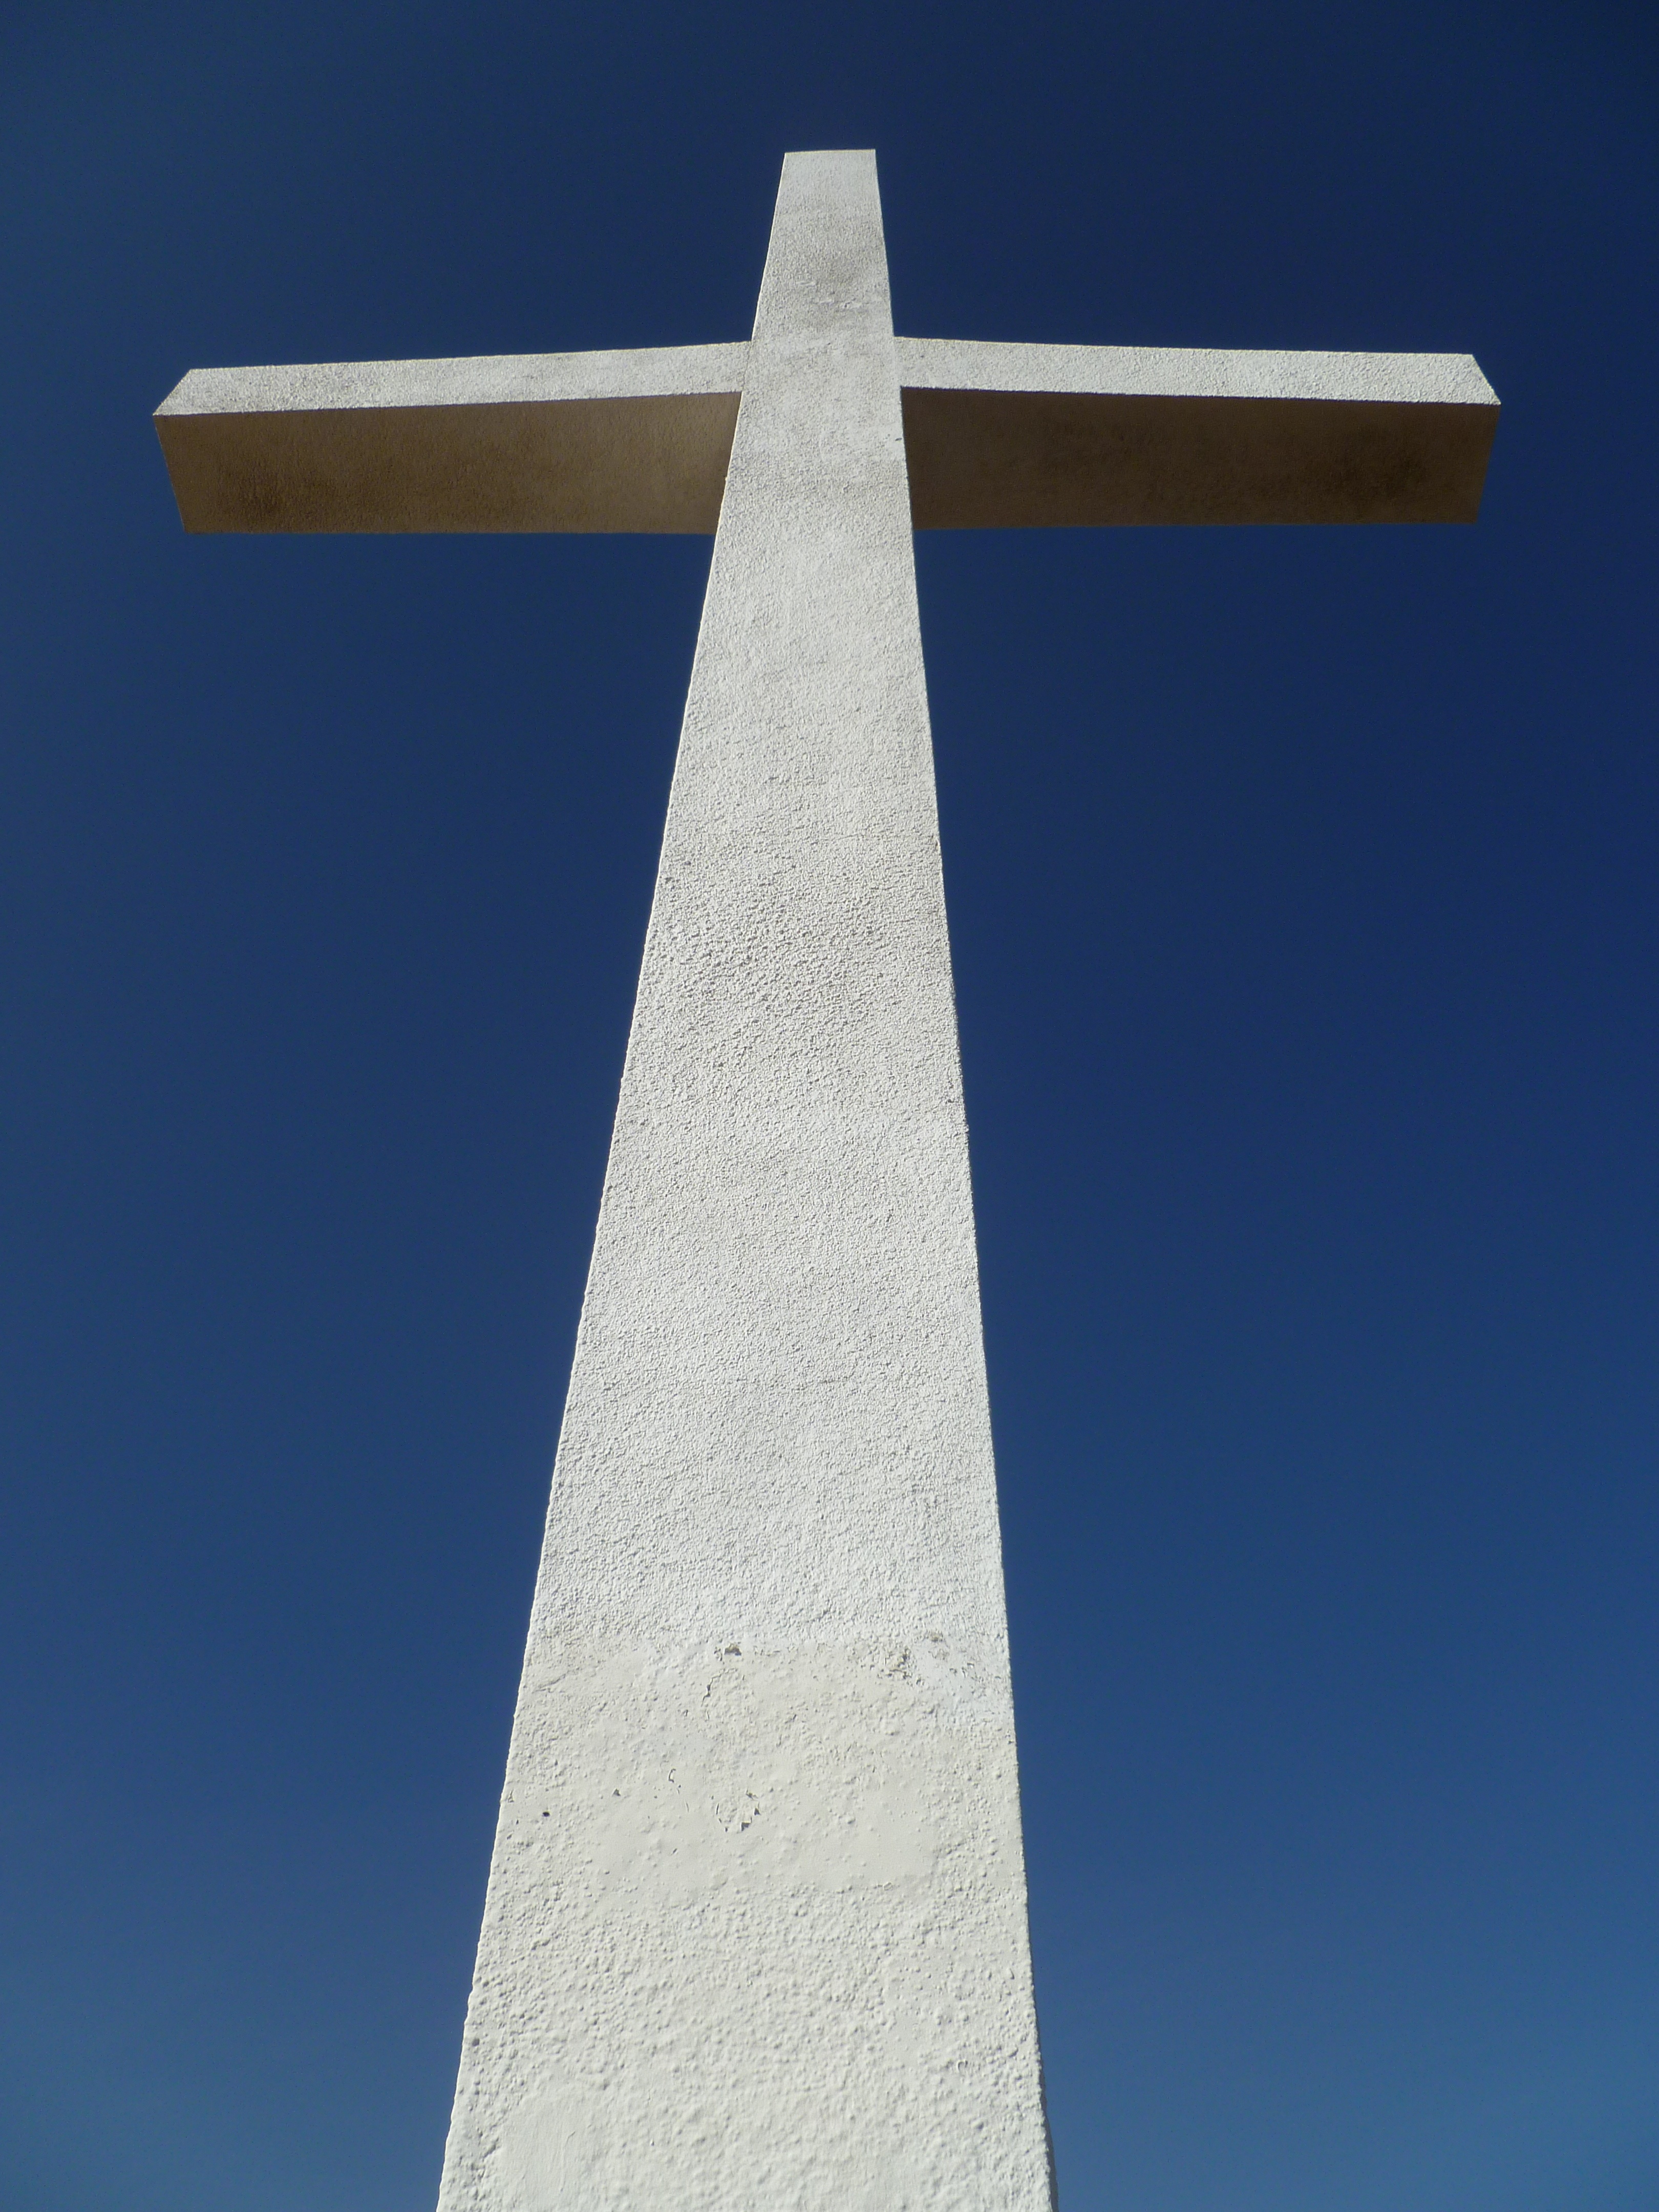
monument, symbol, blue, cross, christian, obelisk, riverside, rubidoux cross